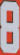
Number: 8